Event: Nepal Earthquake
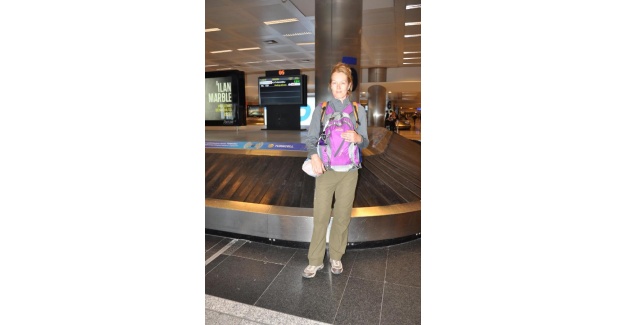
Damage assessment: damage